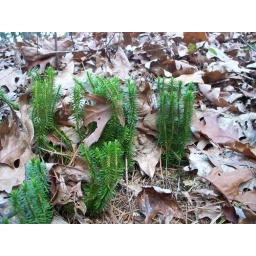
spore producing parts within the plant not just on top like the tree clubmoss/princess pine